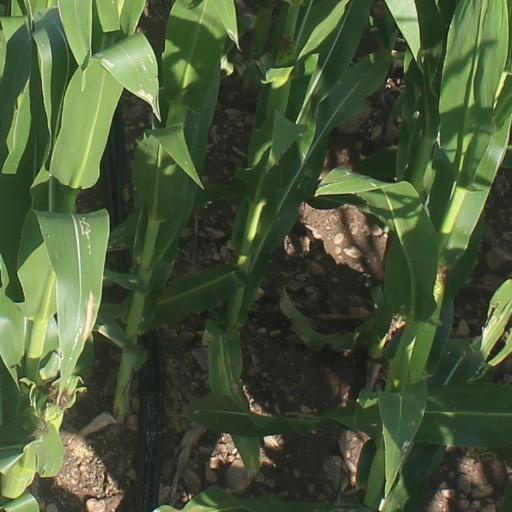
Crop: maize; corn